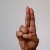
The image shows a hand gesture representing the letter 'U' in Indian Sign Language.